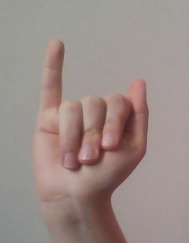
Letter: meem